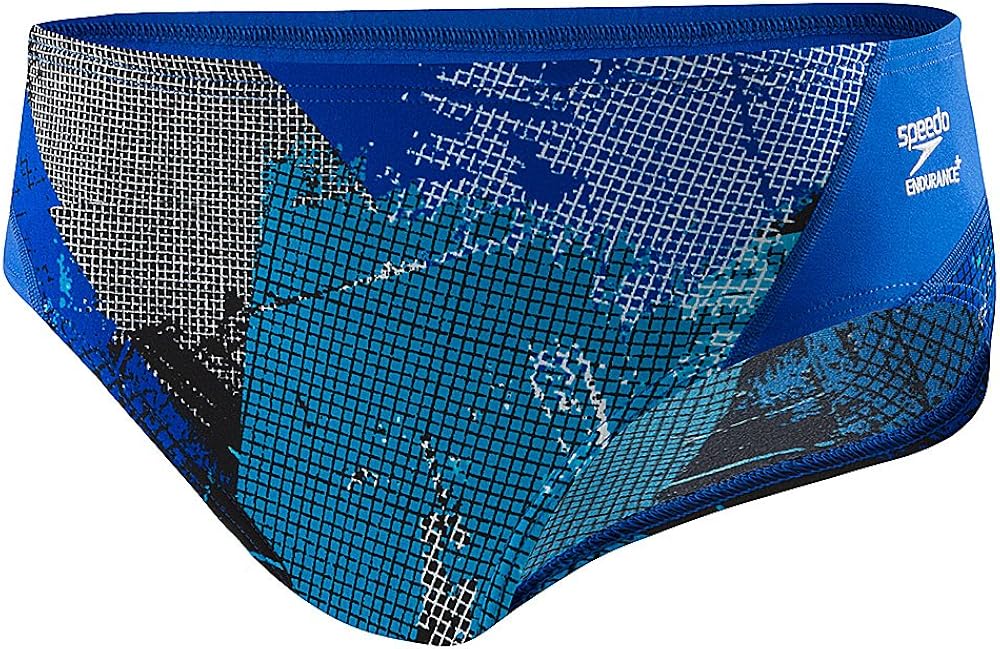
Speedo Men's Swimsuit Brief Endurance+ How It's Done-Discontinued
Category: AMAZON FASHION
Speedo endurance+ fabric is our longest lasting and best selling training suit fabric for a reason. It is chlorine resistant, has superior color retention, and its unique four-way stretch technology maintains a body hugging shape and soft comfort longer than conventional swimwear.
Features: 50% Polyester/50% Other Fibers | Imported | Hand Wash Only | Speedo longest lasting and best selling training suit fabric | Chlorine resistant and superior color retention | Unique four-way stretch technology maintains body hugging shape and soft comfort longer than conventional swimwear | 50 percent polyester/50 percent PBT